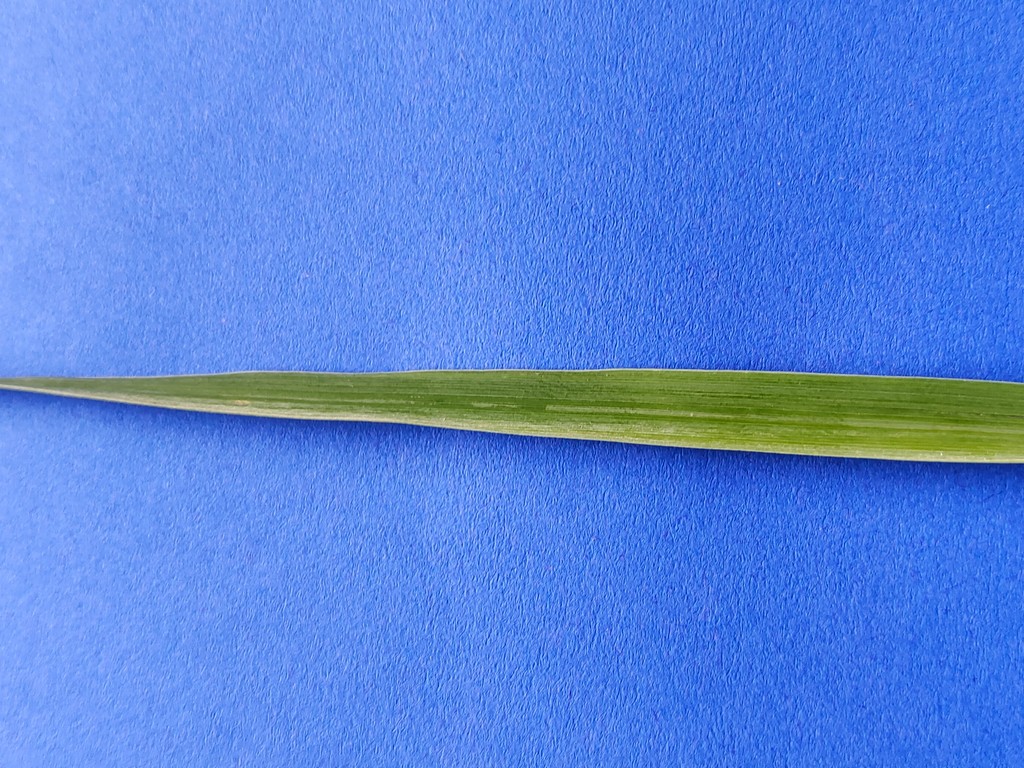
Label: Healthy